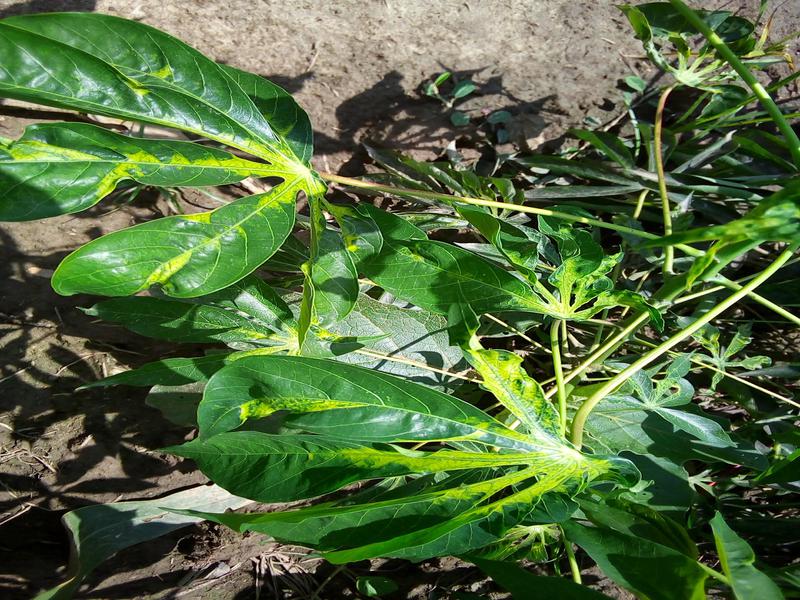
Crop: cassava
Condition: mosaic_disease